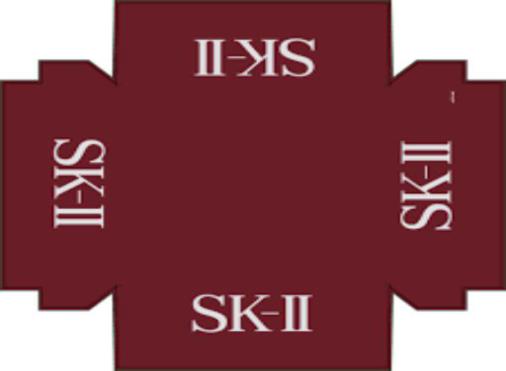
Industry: Necessities